Buteogallus

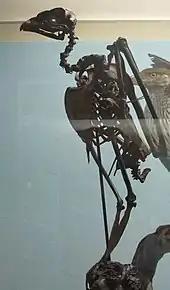
"Buteogallus fragilis" fossil

The fossil record of "Buteogallus" has meanwhile turned out to be quite rich indeed, with many species being erroneously assigned to other genera at first. The genus – like many buteonines of today – probably succeeded earlier birds of prey during the Miocene and never seems to have occurred outside the Americas. From the time of the last ice age, an array of prehistoric species is known, some of them very large. On Cuba, a particularly gigantic species survived deep into the last ice age, but probably not until human settlement.